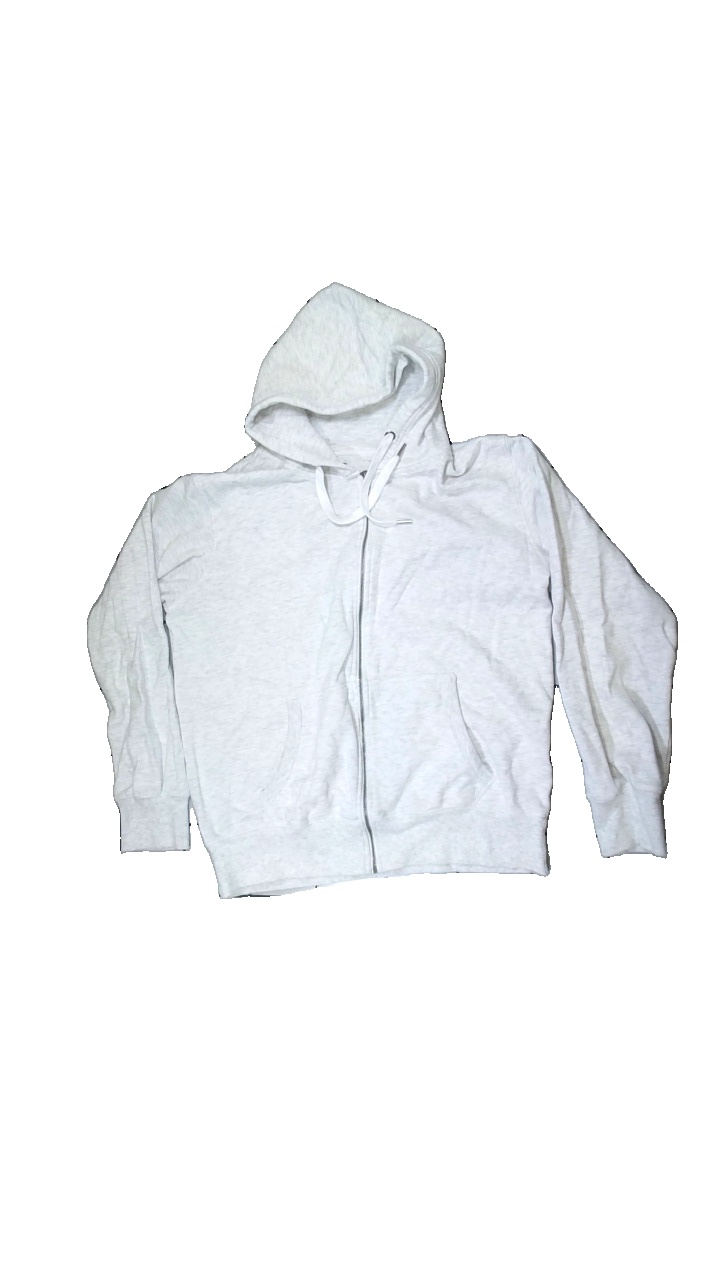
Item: Sweater (Ladies)
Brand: Cubus
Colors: Pink
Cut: Regular
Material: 61% polyester, 39% cotton
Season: All
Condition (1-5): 3
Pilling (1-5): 3
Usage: Export
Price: <50